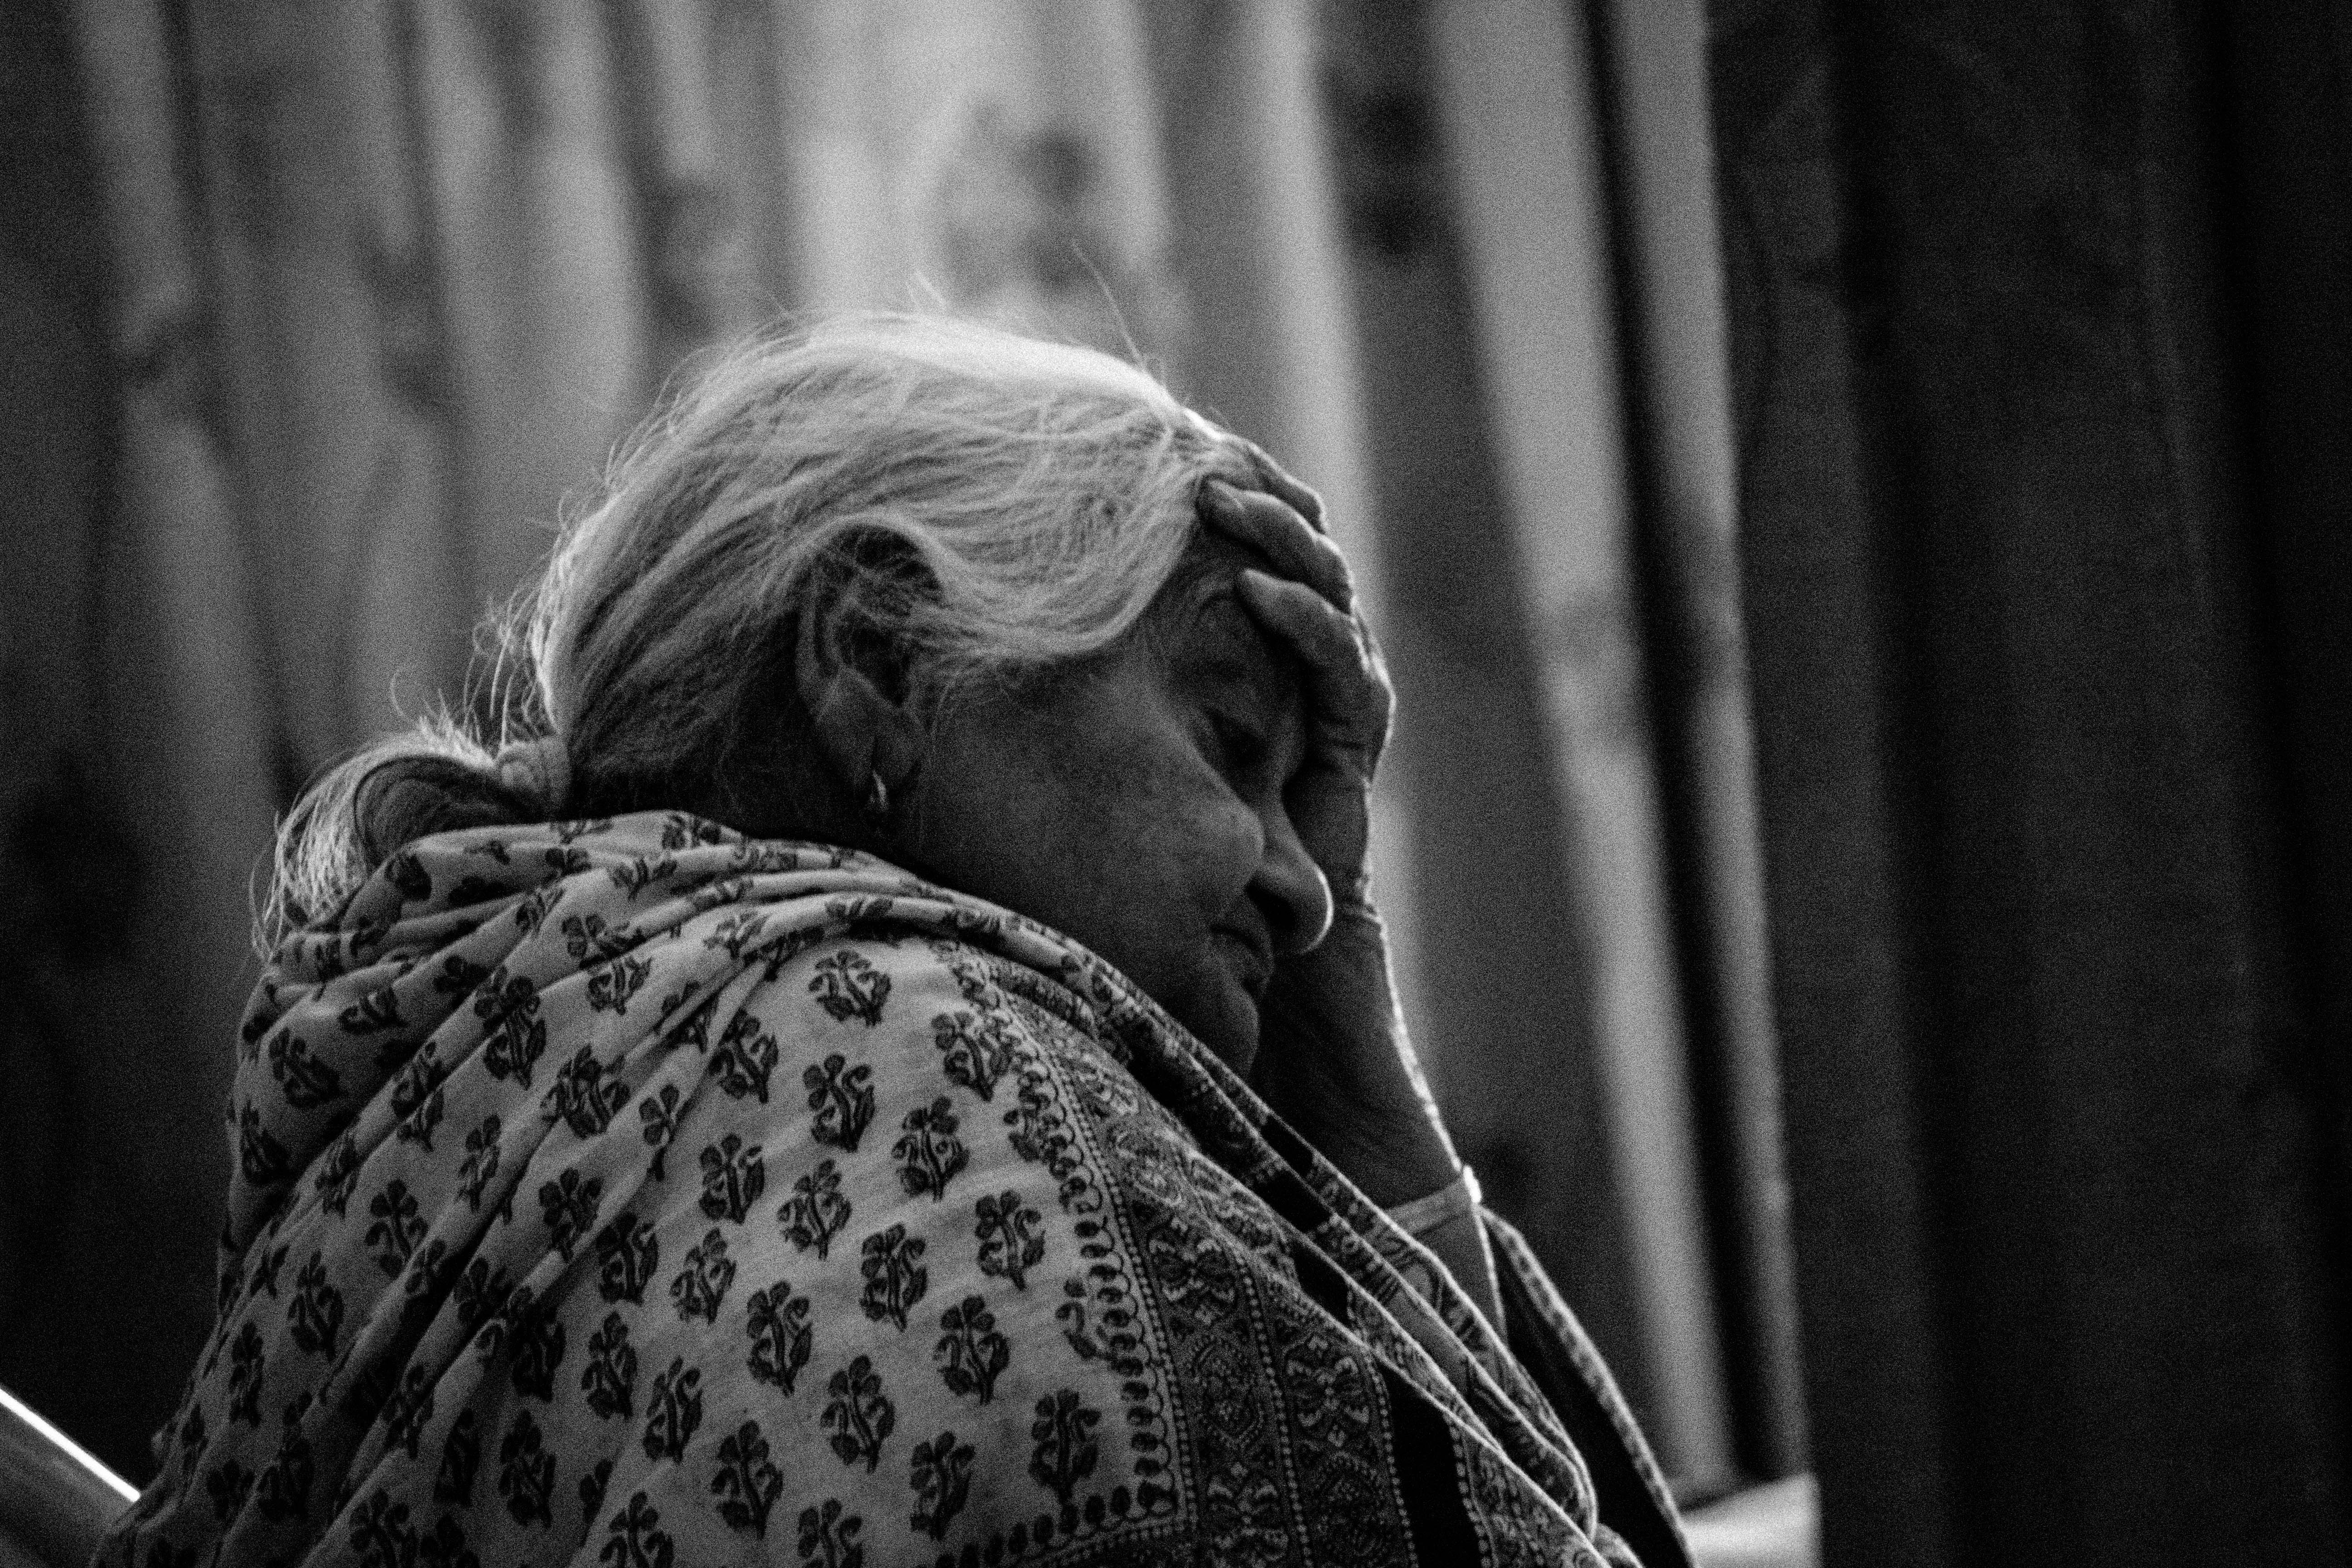
person, black and white, woman, photography, old, portrait, darkness, black, monochrome, grandma, grandmother, sad, poverty, elderly, unhappy, frustration, frustrated, monochrome photography, film noir, human positions